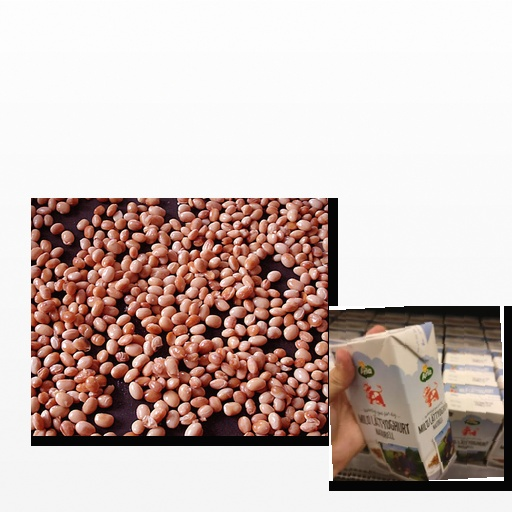
Food items: soybean, natural_low_fat_yogurt